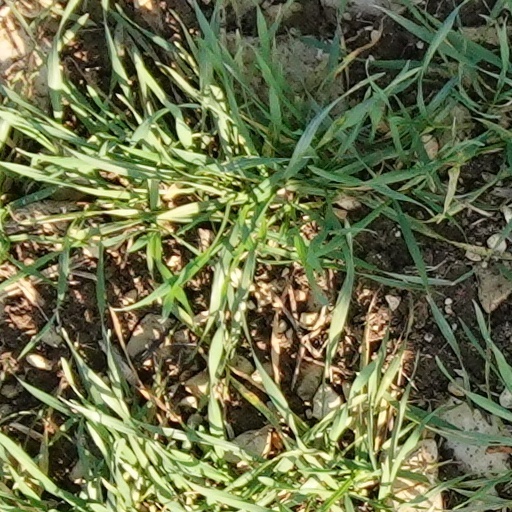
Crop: wheat